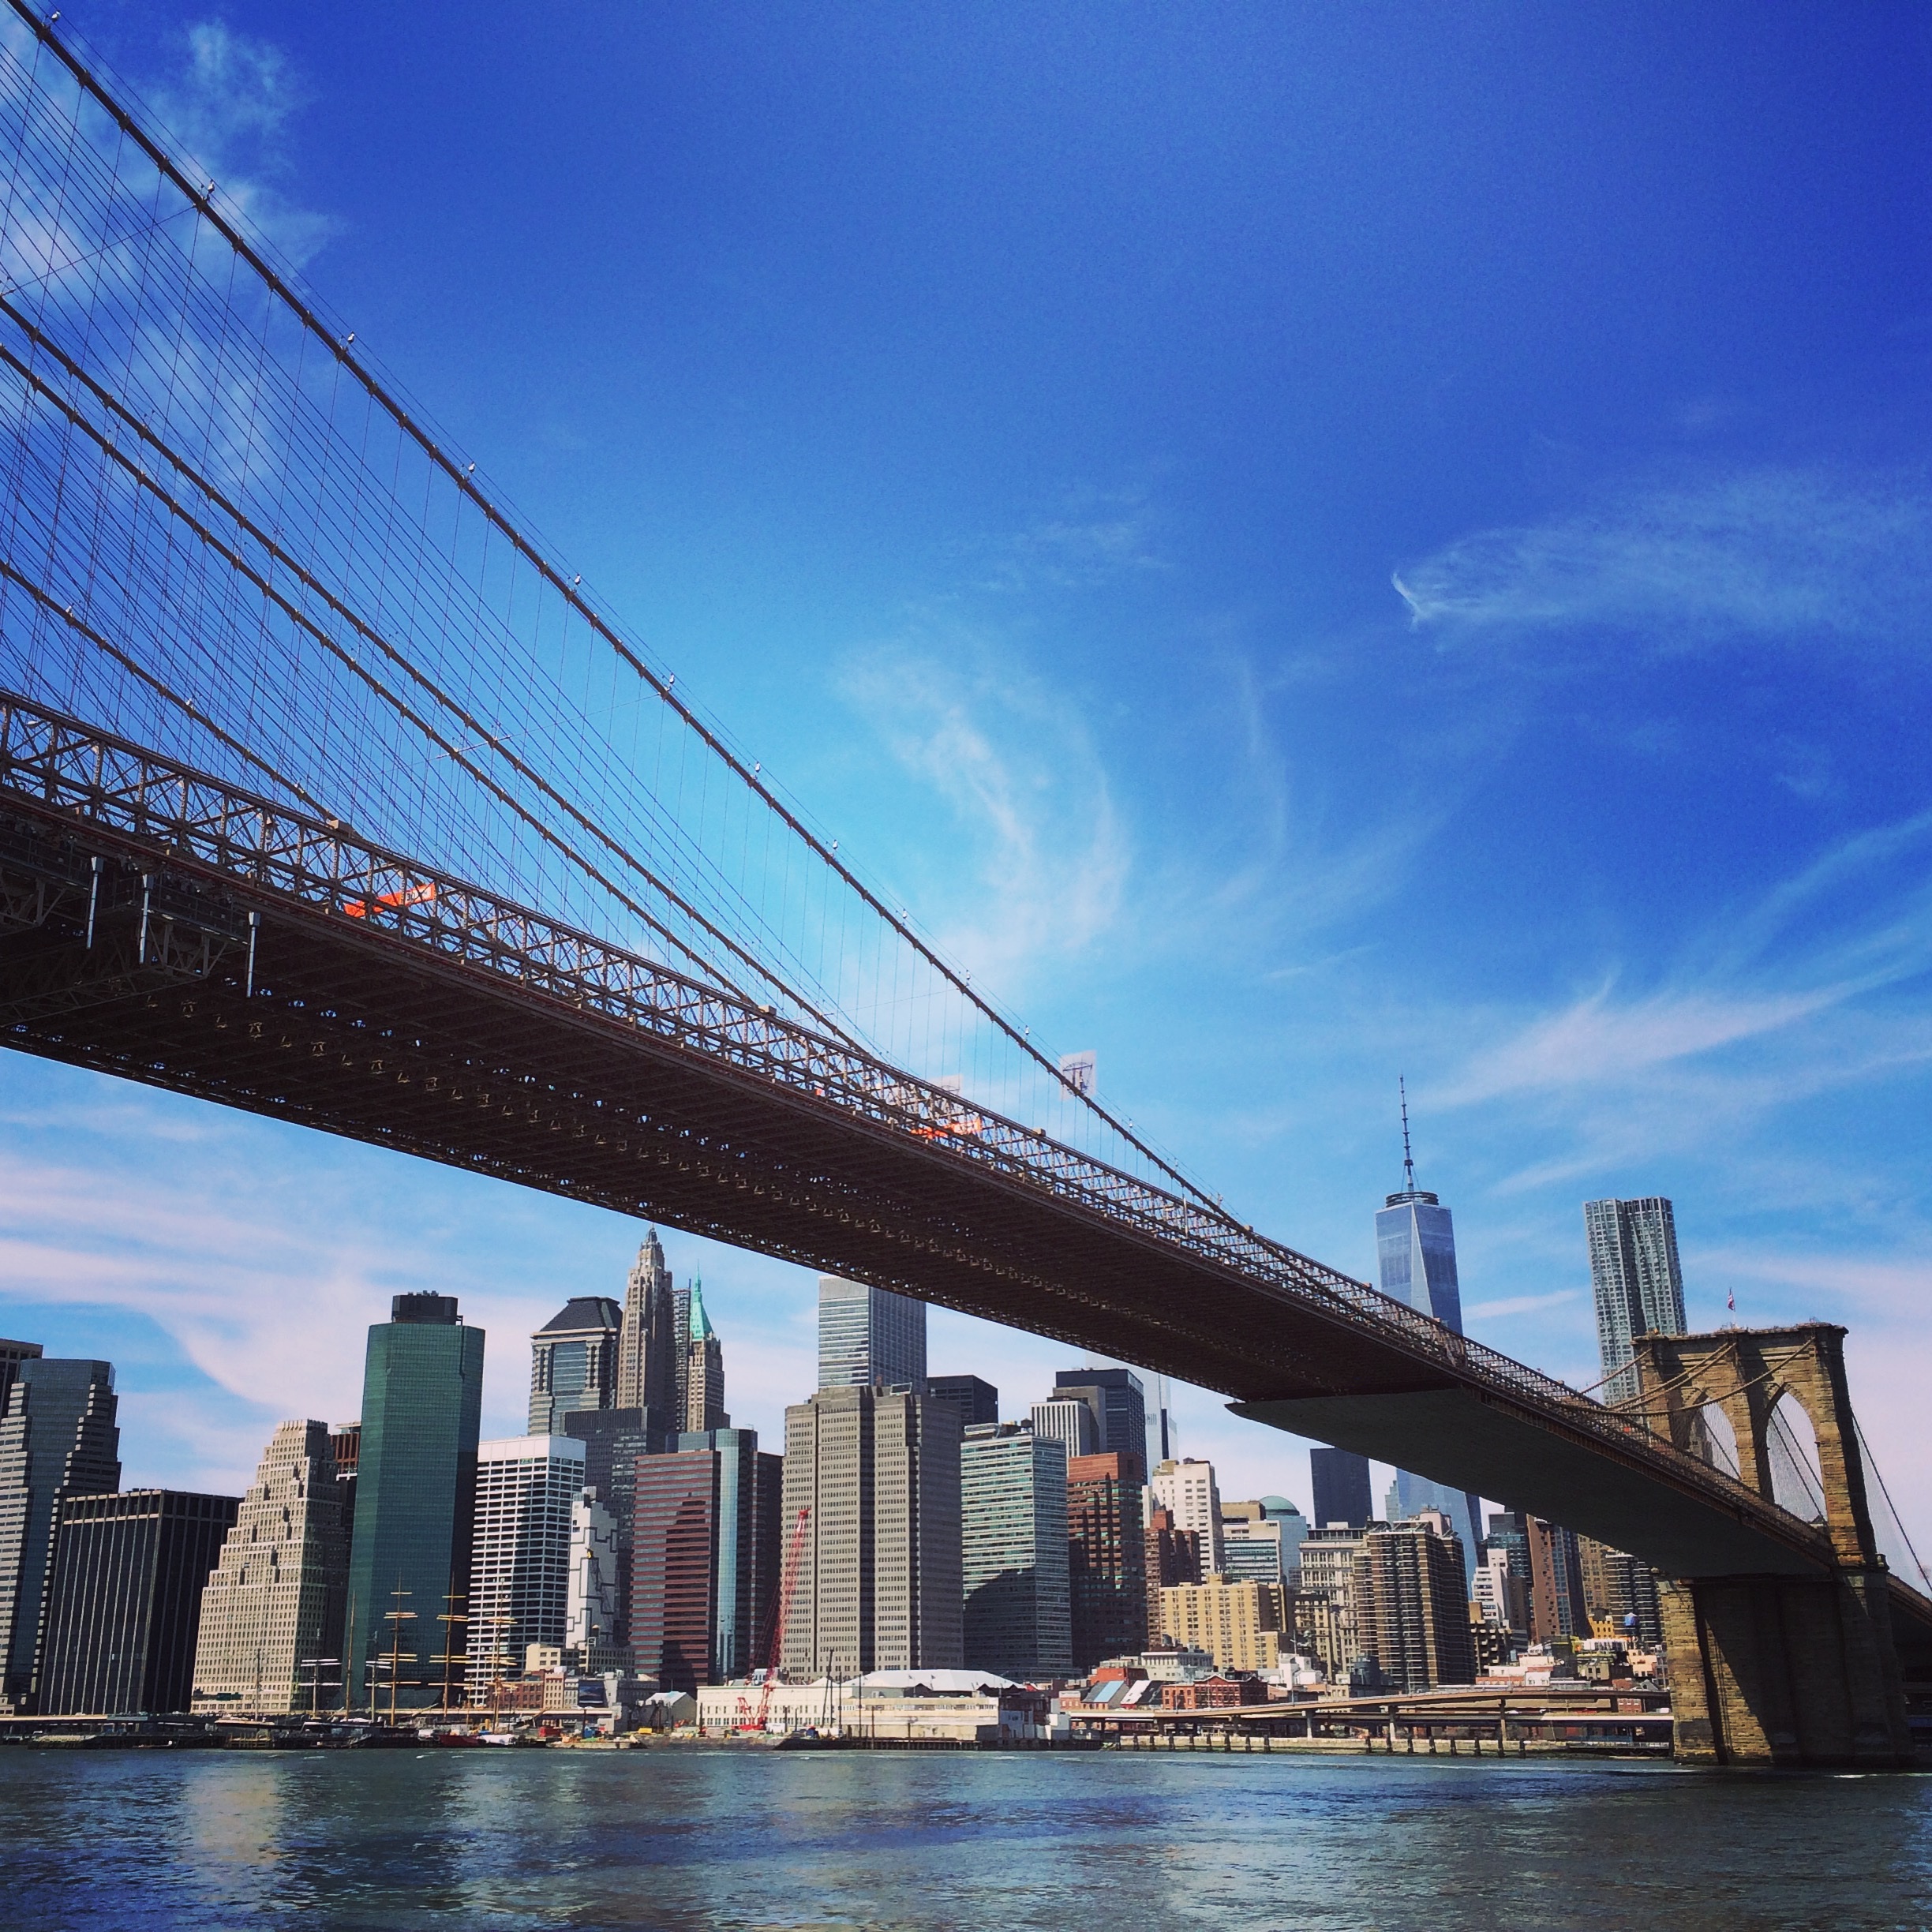
sea, sky, bridge, skyline, city, river, cityscape, dusk, evening, landmark, cable stayed bridge, nonbuilding structure